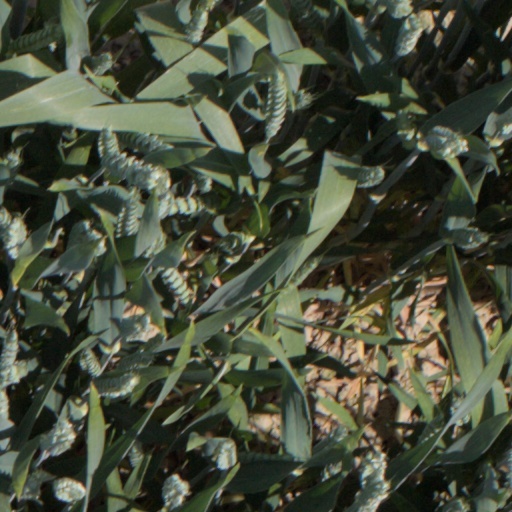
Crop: wheat